H-Craft Championship

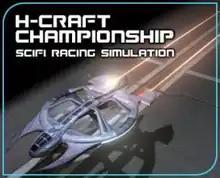
"H-Craft Championship" logo

H-Craft Championship is a science fiction racing game developed by independent game studio Irrgheist. The game was built using the free graphics engine Irrlicht for Windows, Linux and Android. In 2007 the game was released in digital distribution internationally by Manifesto Games and in a Russian version by Akella. In 2014, after a long downtime, the developers released the game as freeware. In February 2015 the source code was released as open-source under the zlib license. The media files remain proprietary.